2009 American Le Mans Series

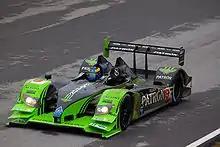
David Brabham (pictured) and Scott Sharp won the LMP1 class title for Patrón Highcroft Racing.

The 2009 American Le Mans Series season was the 39th season for the IMSA GT Championship, with it being the eleventh season with the American Le Mans Series moniker. It began on March 21, 2009, and ended on October 10, 2009 after ten events. The series was composed of Le Mans Prototypes (LMP) and Grand Tourer (GT) race cars divided into four classes: LMP1, LMP2, GT1, and GT2. A fifth category, known as the Challenge class, was also added for select races and featured Porsche 997 GT3 Cup cars from the IMSA GT3 Cup Challenge. 2009 was also the final year for GT1, with Corvette Racing abandoning the class after Long Beach and switching over to much more competitive GT2 (renamed GT) class.